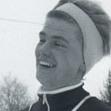
Age: 24